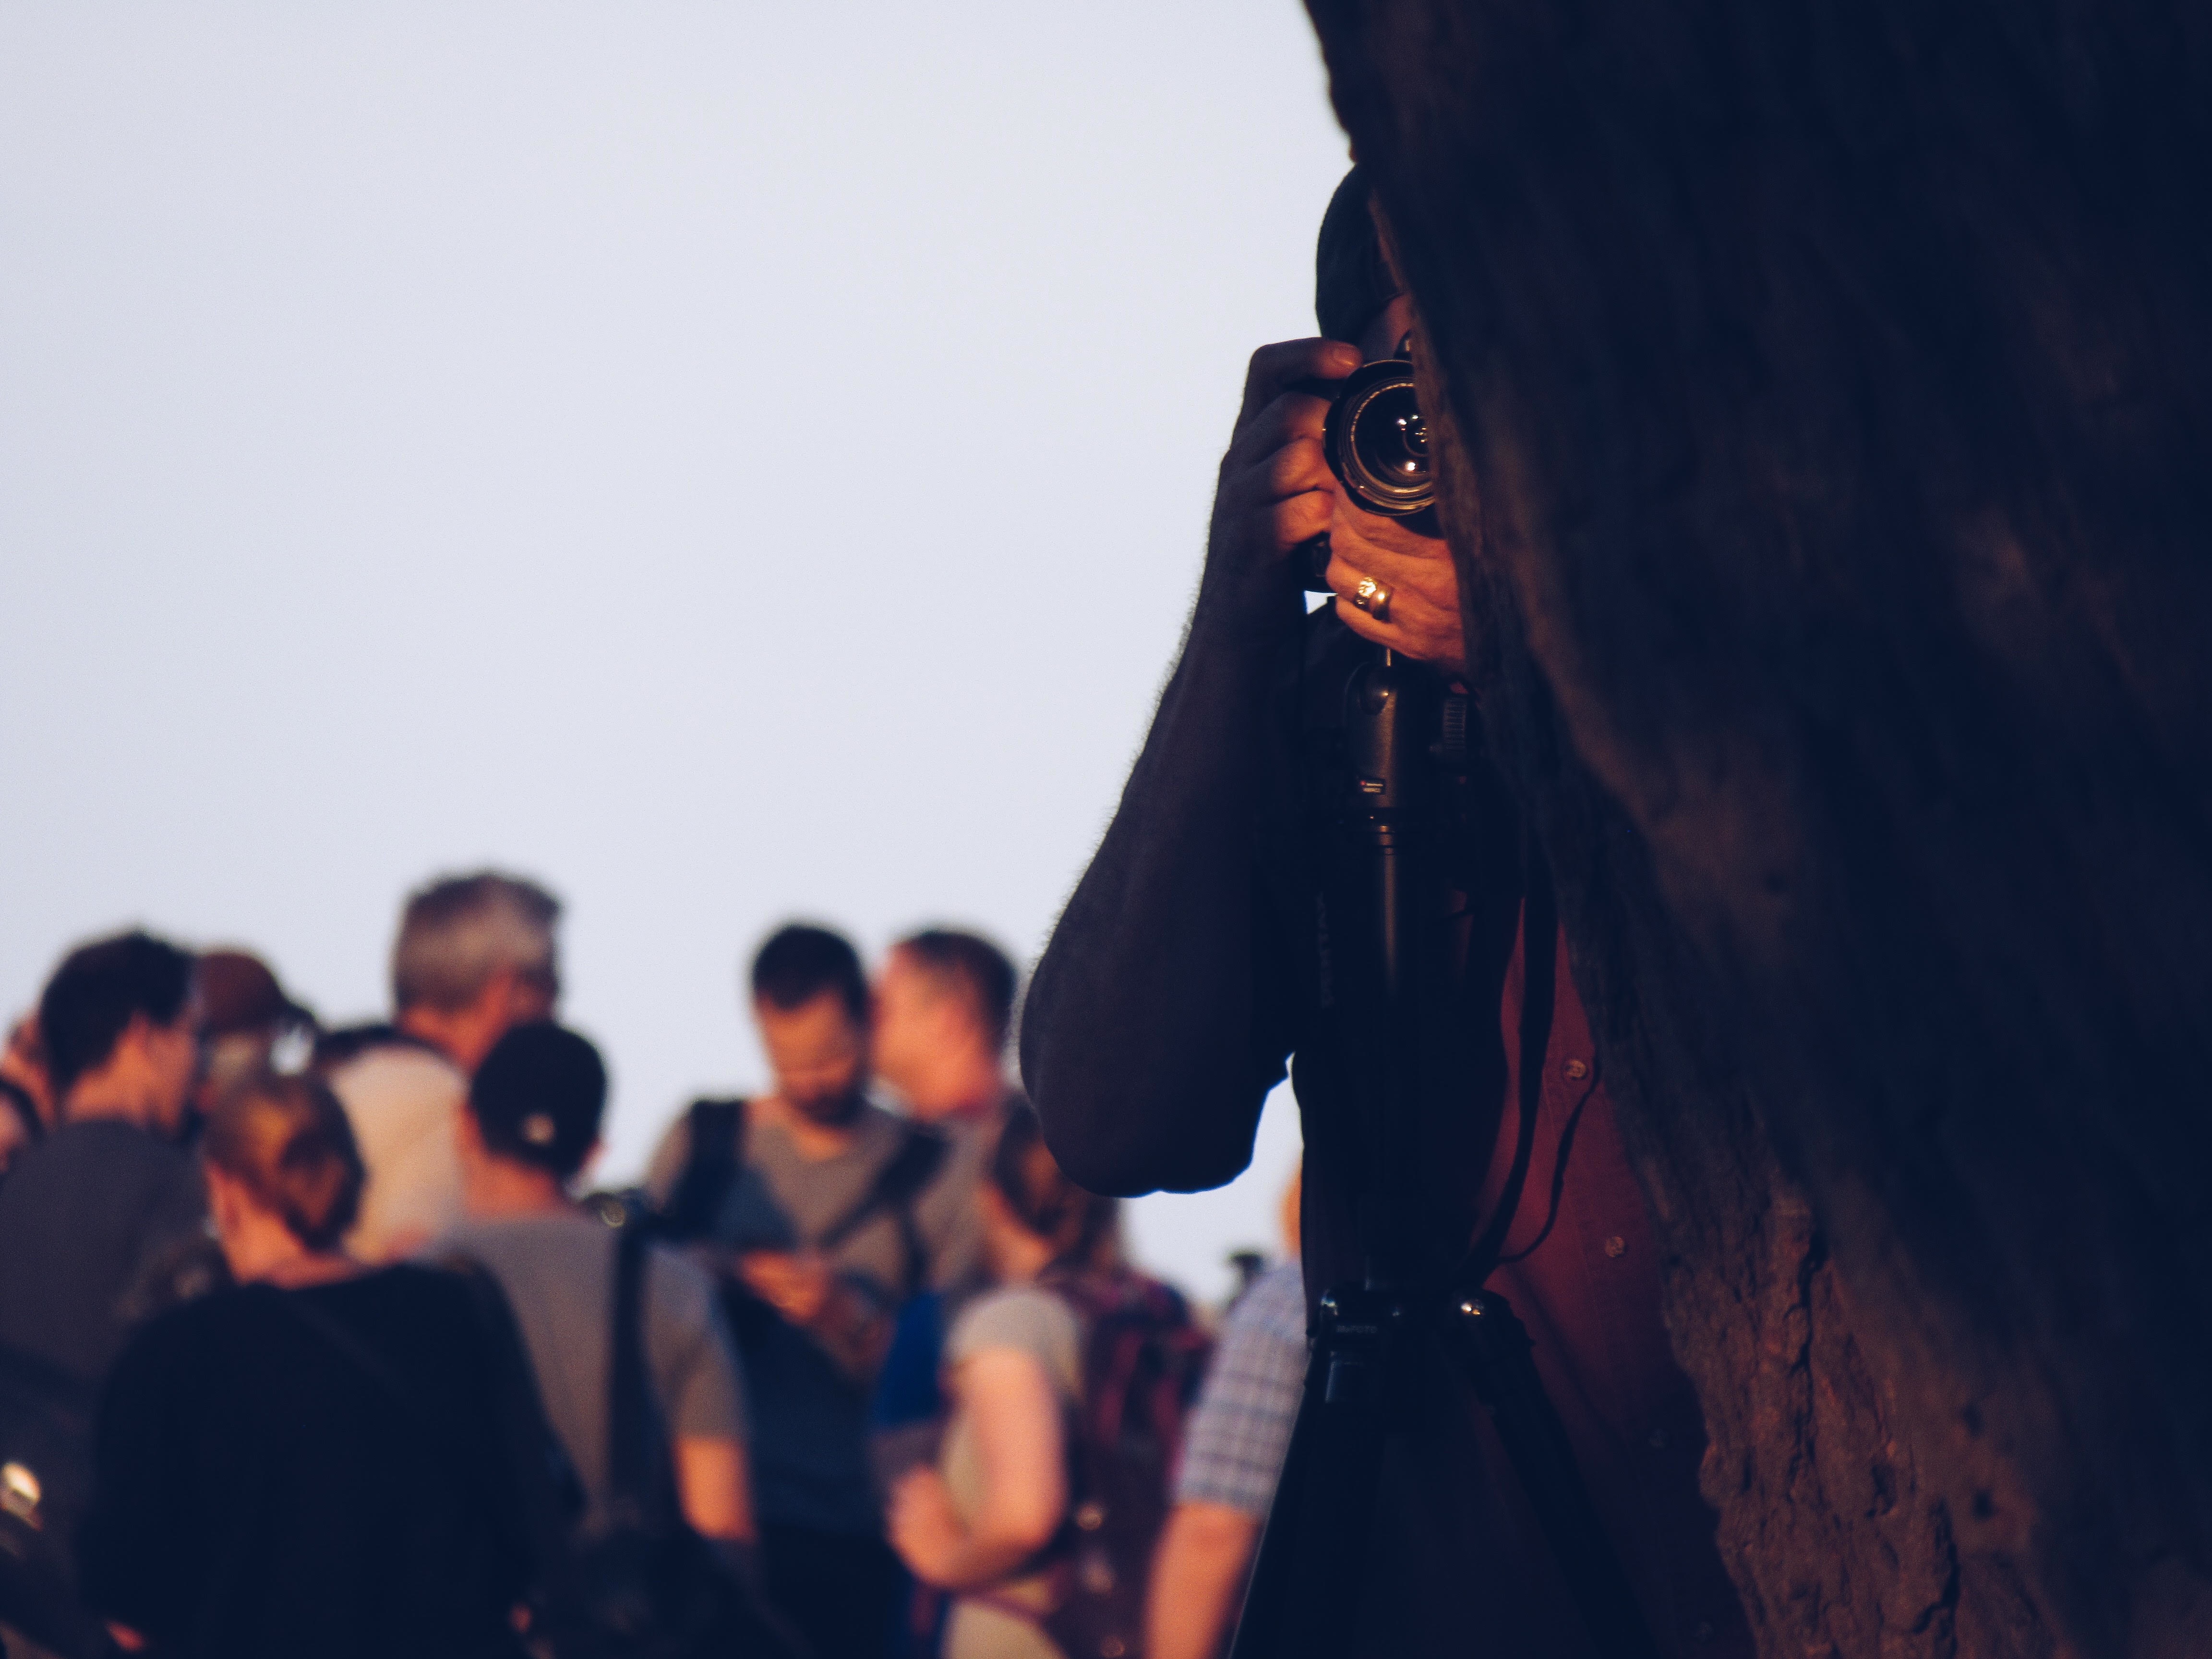
crowd, spring, fashion, black, performance art, singing, entertainment